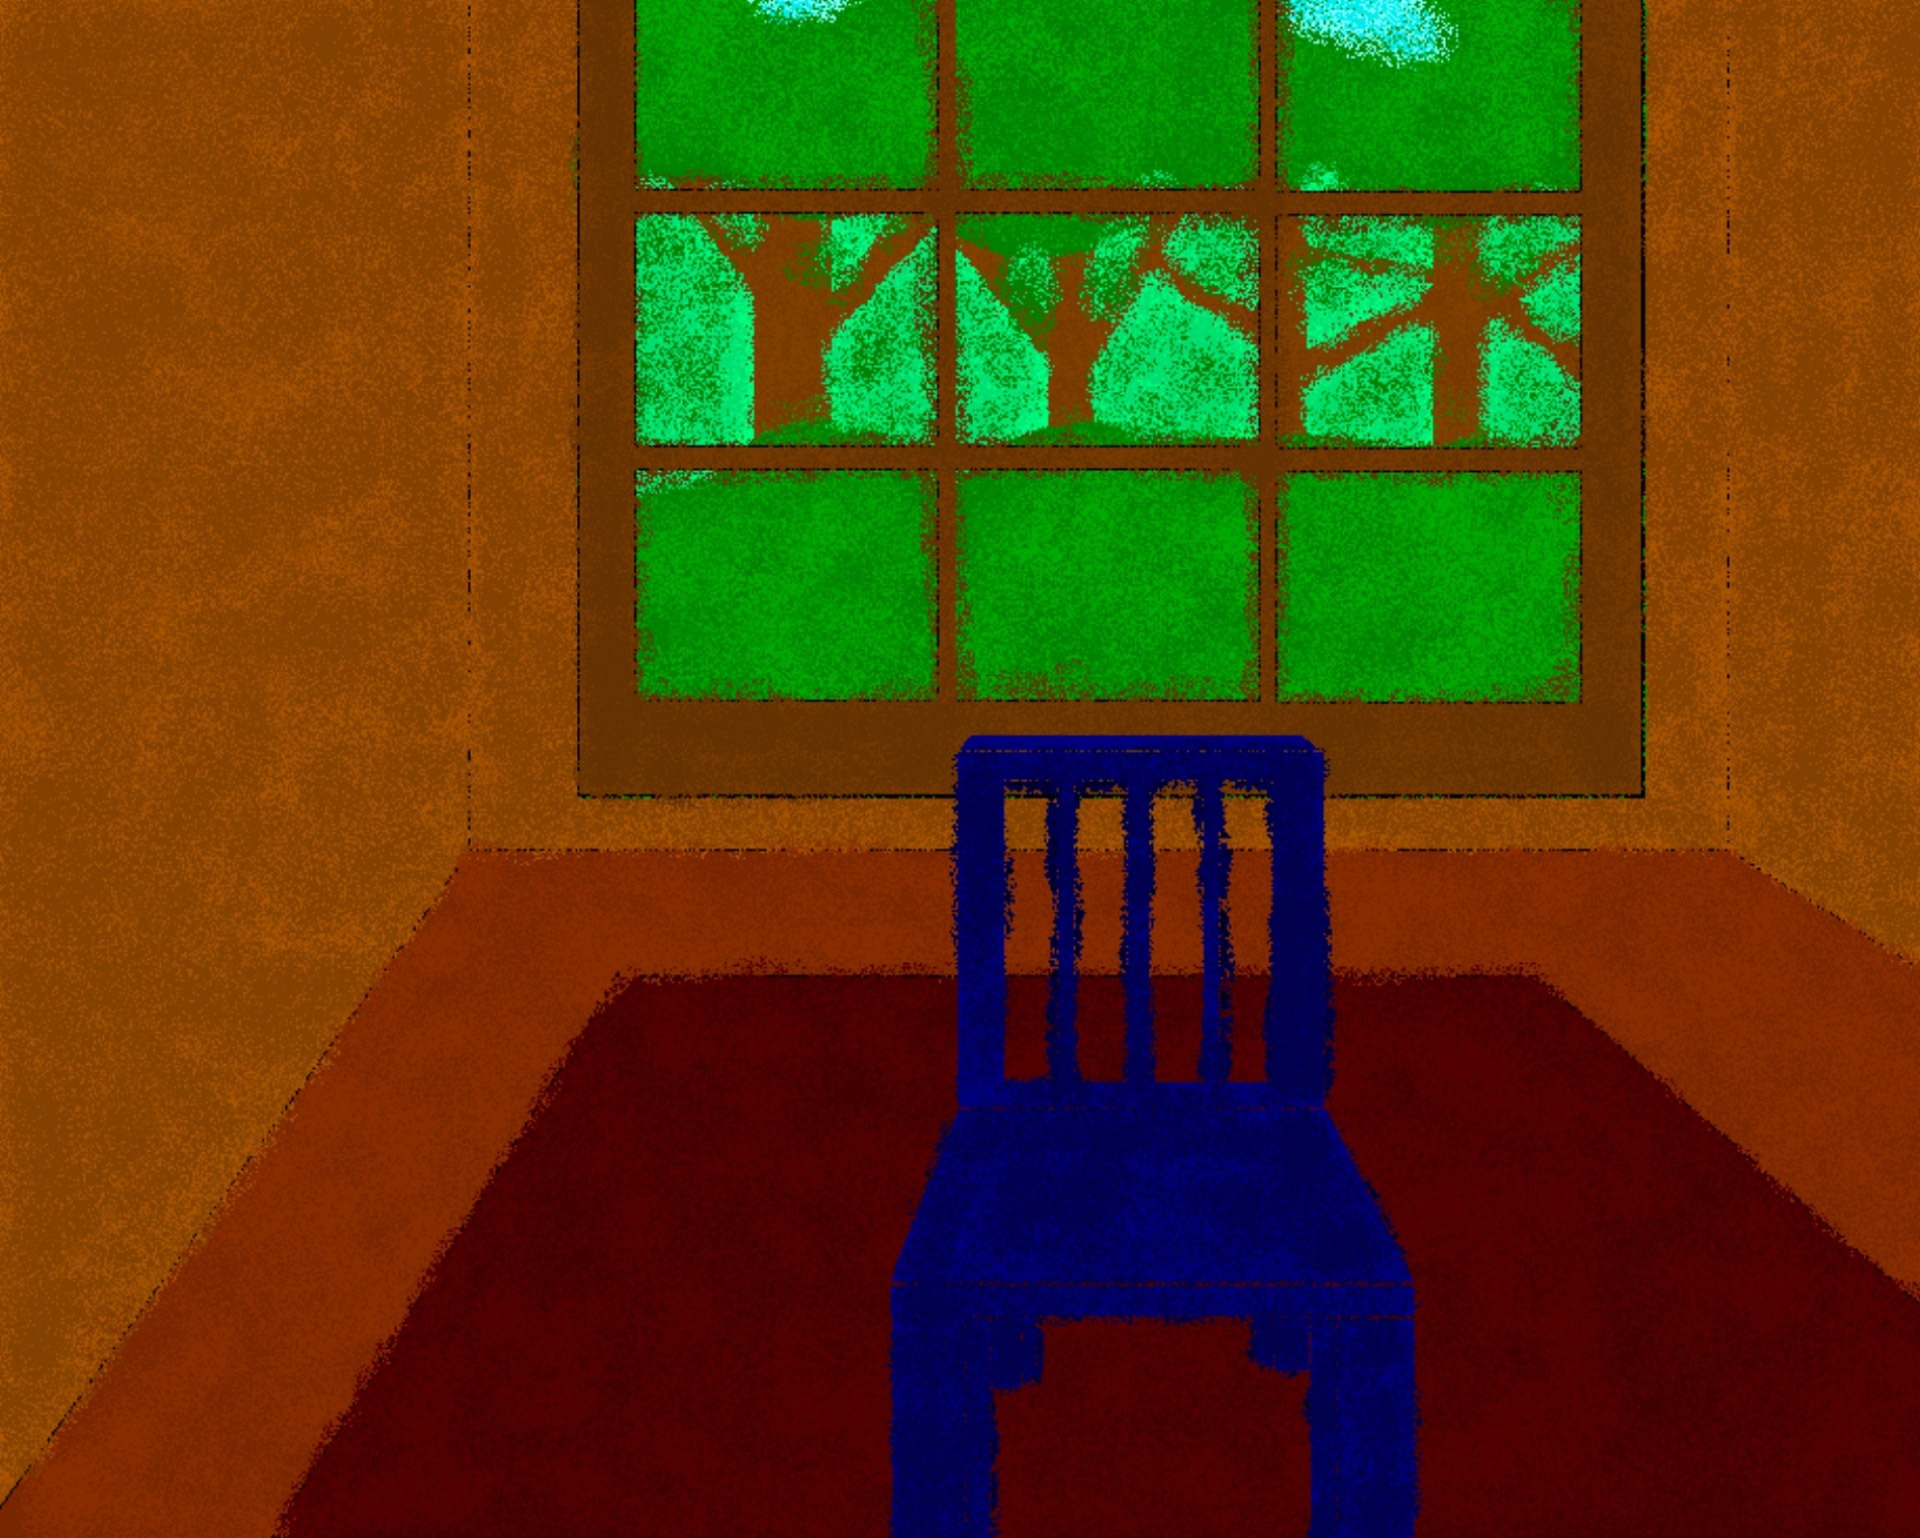
play, chair, window, pattern, green, red, space, square, paint, blue, empty, room, material, painting, trees, font, art, illustration, symmetry, games, teddy, screenshot, modern art, visual arts